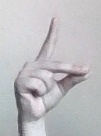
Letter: ta